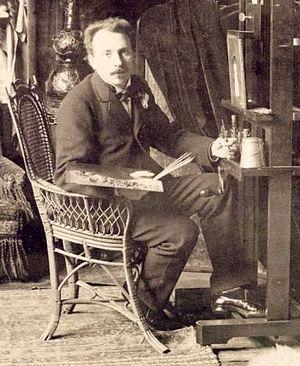
Jan Van Beers, dit aussi Jan Van Beers « le Jeune », est un peintre belge né le 27 mars 1852 à Lierre dans la province d'Anvers et mort en France à Fay-aux-Loges le 17 novembre 1927.